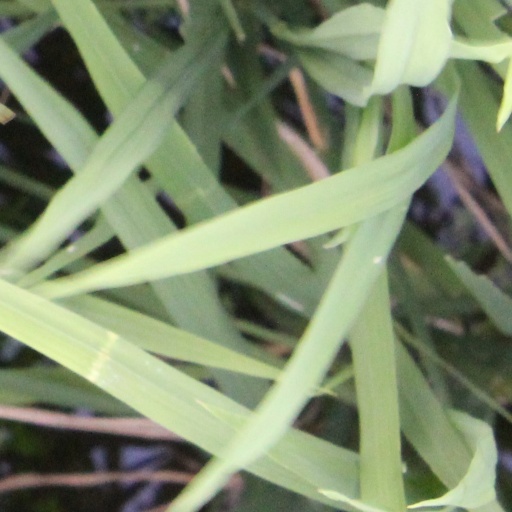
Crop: rice